Thomas Westbrook Waldron (consul)

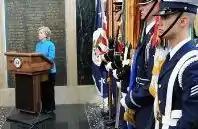
Secretary of State honors Consul Thomas Westbrook Waldron and others

Thomas Westbrook Waldron (1814–1844) was a captain's clerk on the Wilkes Expedition, and the first United States consul to Hong Kong. His service to the U.S. consular service was honored by Secretary of State Hillary Clinton during a ceremony in 2009.